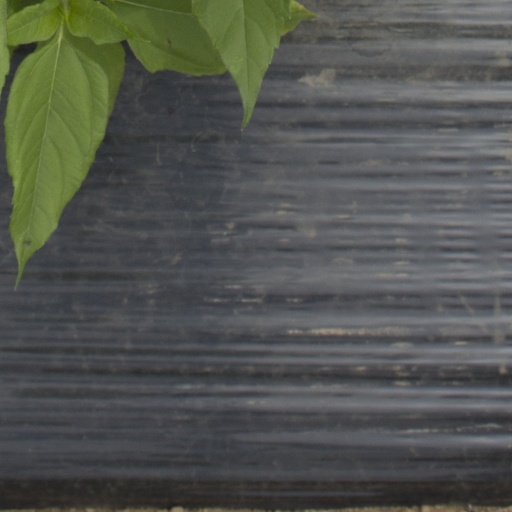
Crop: Jerusalem artichoke